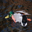
Label: bird